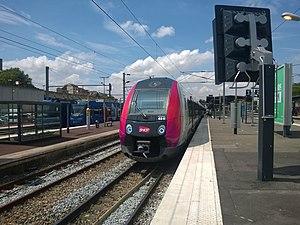
En gare d'Aulnay-sous-Bois, une Z 50000 pour Crépy-en-Valois, département de la Seine-Saint-Denis, France.
La ligne K du Transilien, plus souvent simplement dénommée ligne K, est une ligne de trains de banlieue qui dessert le nord-est de l'Île-de-France. Elle relie Paris-Nord à Crépy-en-Valois.